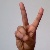
The image shows a hand gesture representing the letter 'V' in Indian Sign Language.